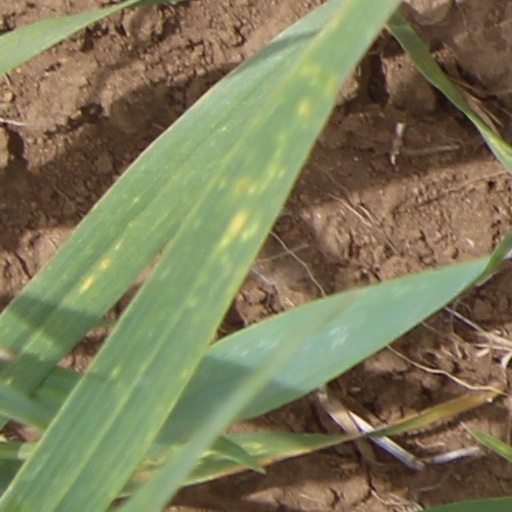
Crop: wheat